Jewell water filter

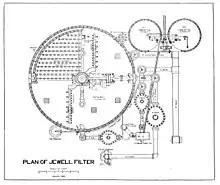
Plan view

Jewell filters, unlike their predecessors, open sand filters, were housed indoors and included mechanical action to turn and wash the sand with their key advantages being their ability to work in winter and reduce bacterial counts. The water from a river or lake is first passed through sedimentation beds where a coagulant such as alum is added. The water then goes into the sand bed within cylinders of the Jewell filters and the coagulant forms a film on top of it. The sand beds are cleaned by stirring them with rotary arms and washing with water pumped at pressure from below. The Warren filter also had a similar system for washing sand. The design to carry away the wash effluent however differed between the Warren and Jewell filters. The system also included automatic control the flow of water inflow and devices to control the addition of chemicals such as lime and iron. The company later produced variations that used water under pressure than to merely rely on gravity.